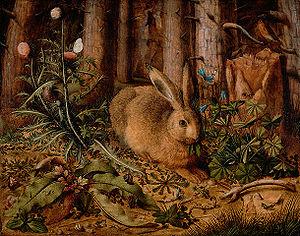
Le Lièvre est une aquarelle et gouache réalisée en 1502 par l'artiste allemand Albrecht Dürer. Le dessin, effectué en atelier, est reconnu comme un chef-d’œuvre d'observation d'après nature du peintre, à l'égal de la Grande Touffe d'herbes réalisée l'année suivante.
Hans Hoffmann est un peintre allemand.